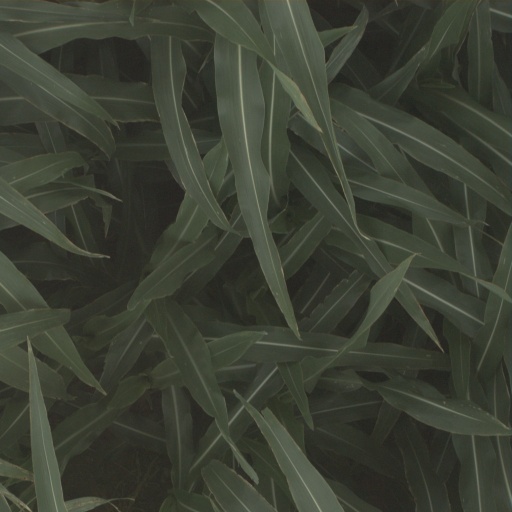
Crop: sorghum